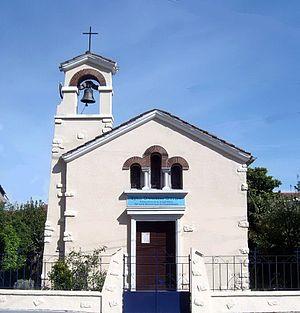
Eglise Orthodoxe Grecque de Bordeaux - ""Présentation de la Vierge Marie au Temple"" (Patriarcat Œcuménique de Constantinople) Ελληνικά: Ελληνορθόδοξη Εκκλησία του Μπορντό - ""Ιερός Ναός των Εισοδίων της Θεοτόκου"" (Oικουμενικό Πατριαρχείο Kωνσταντινουπόλεως)"